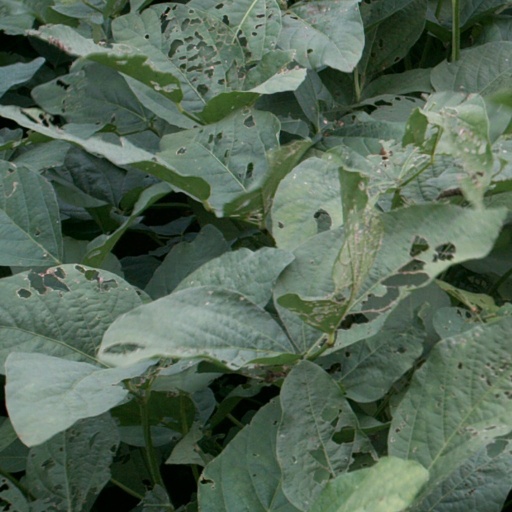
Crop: soybean